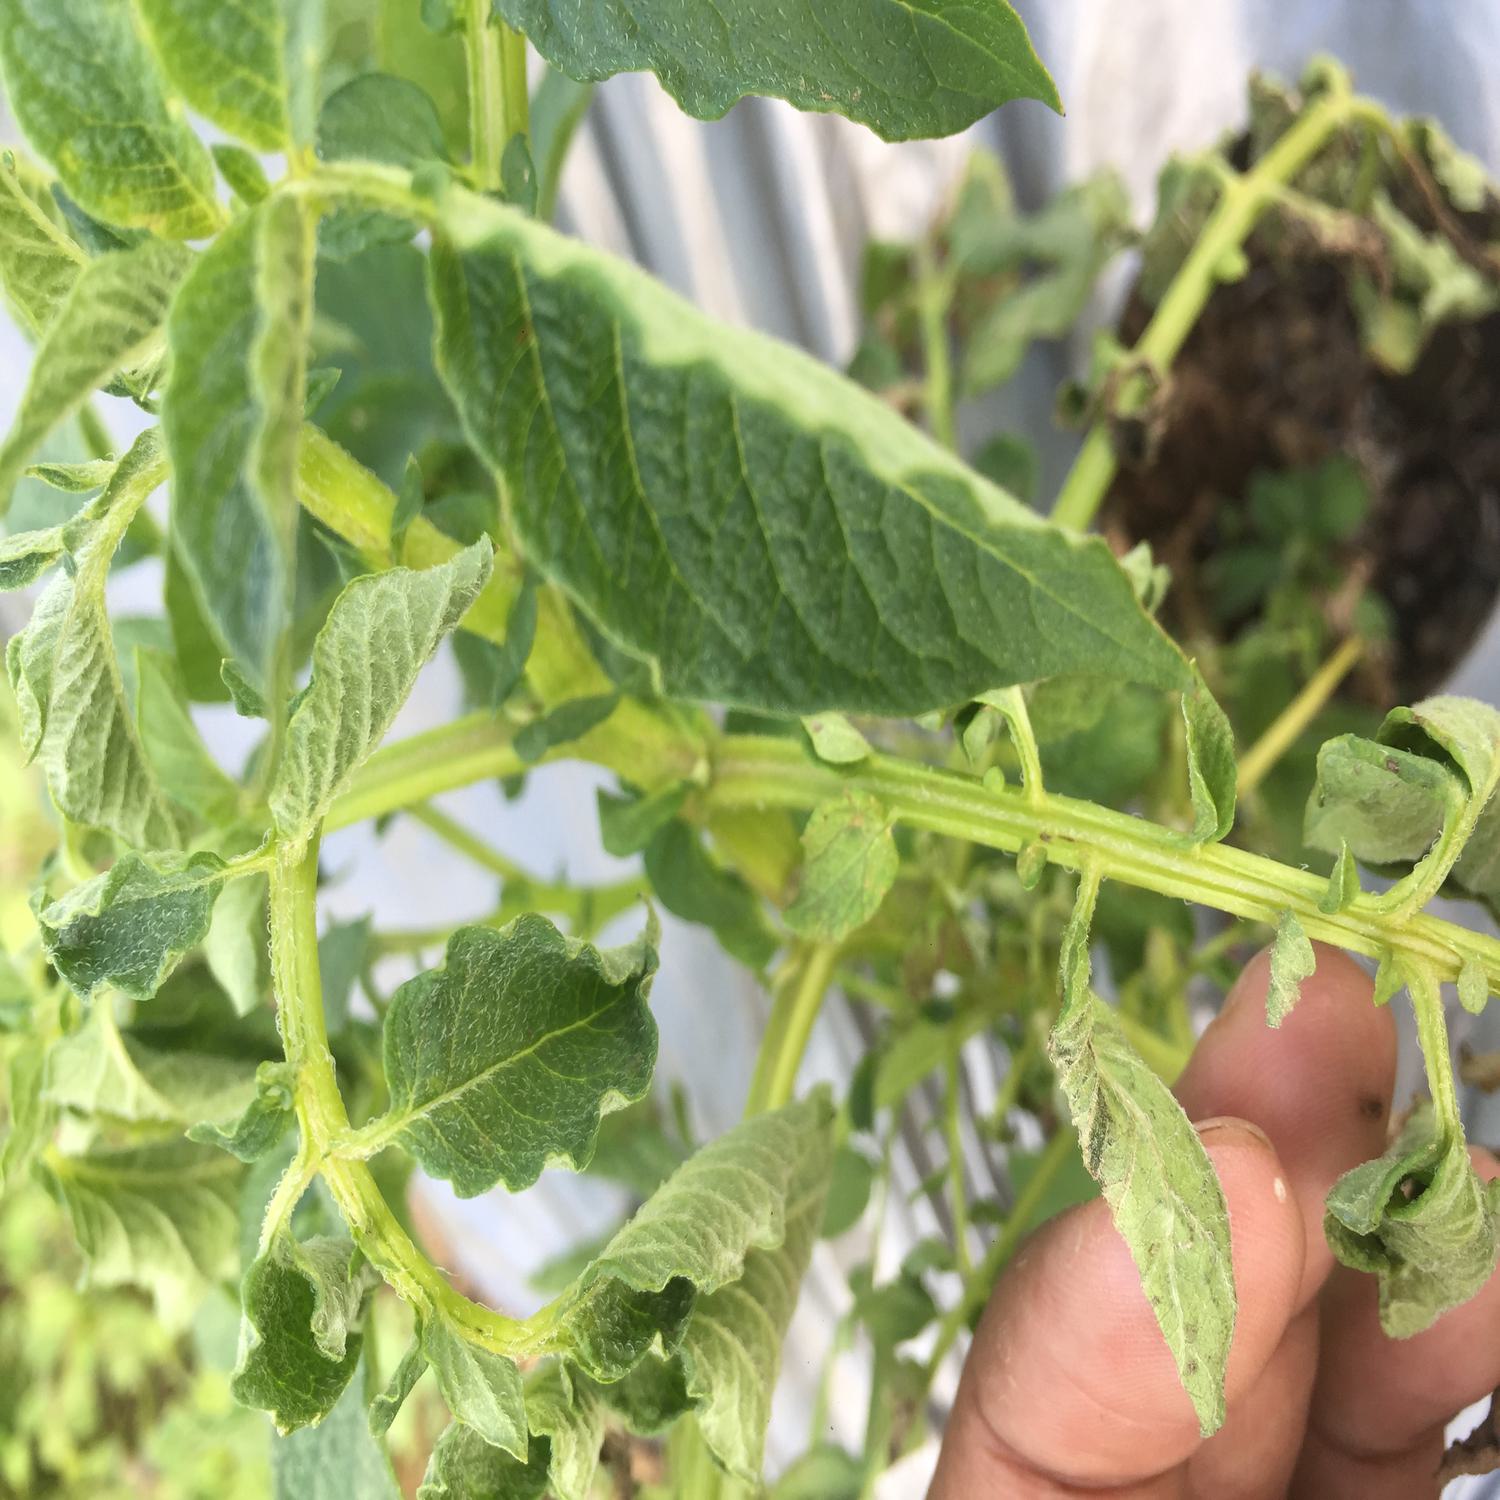
Label: Bacteria